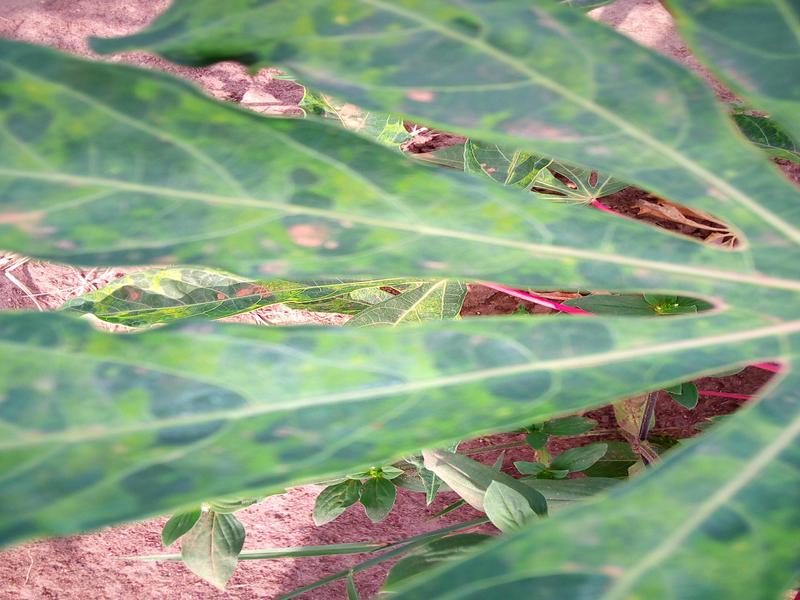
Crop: cassava
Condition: mosaic_disease